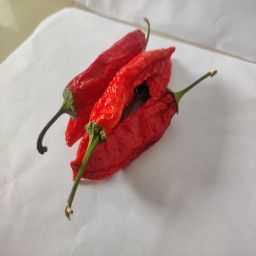
Crop: New Mexico Green Chile
Quality: Dried